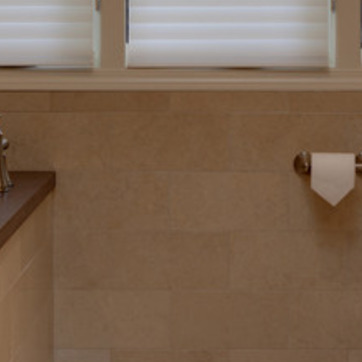
Material: tile